Roger Black (graphic designer)

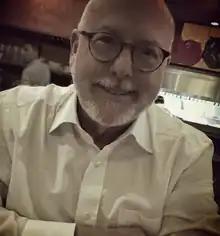
Roger Black (2015)

Roger Black (born August 18, 1948) is an American graphic designer whose work has been influential in the design of magazines, newspapers, digital typography and the web. His contributions include designs for "Rolling Stone", "Esquire", "The New Republic", "Fast Company", "Reader's Digest", "Foreign Affairs", the "Los Angeles Times", the" Houston Chronicle" and the website Bloomberg.com.